Raimundo Fernández-Villaverde

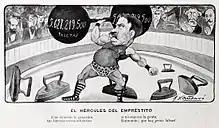
Depicted in a 1900 cartoon, by Joaquín Xaudaró.

On 31 March 1884, he was appointed civil governor of Madrid.